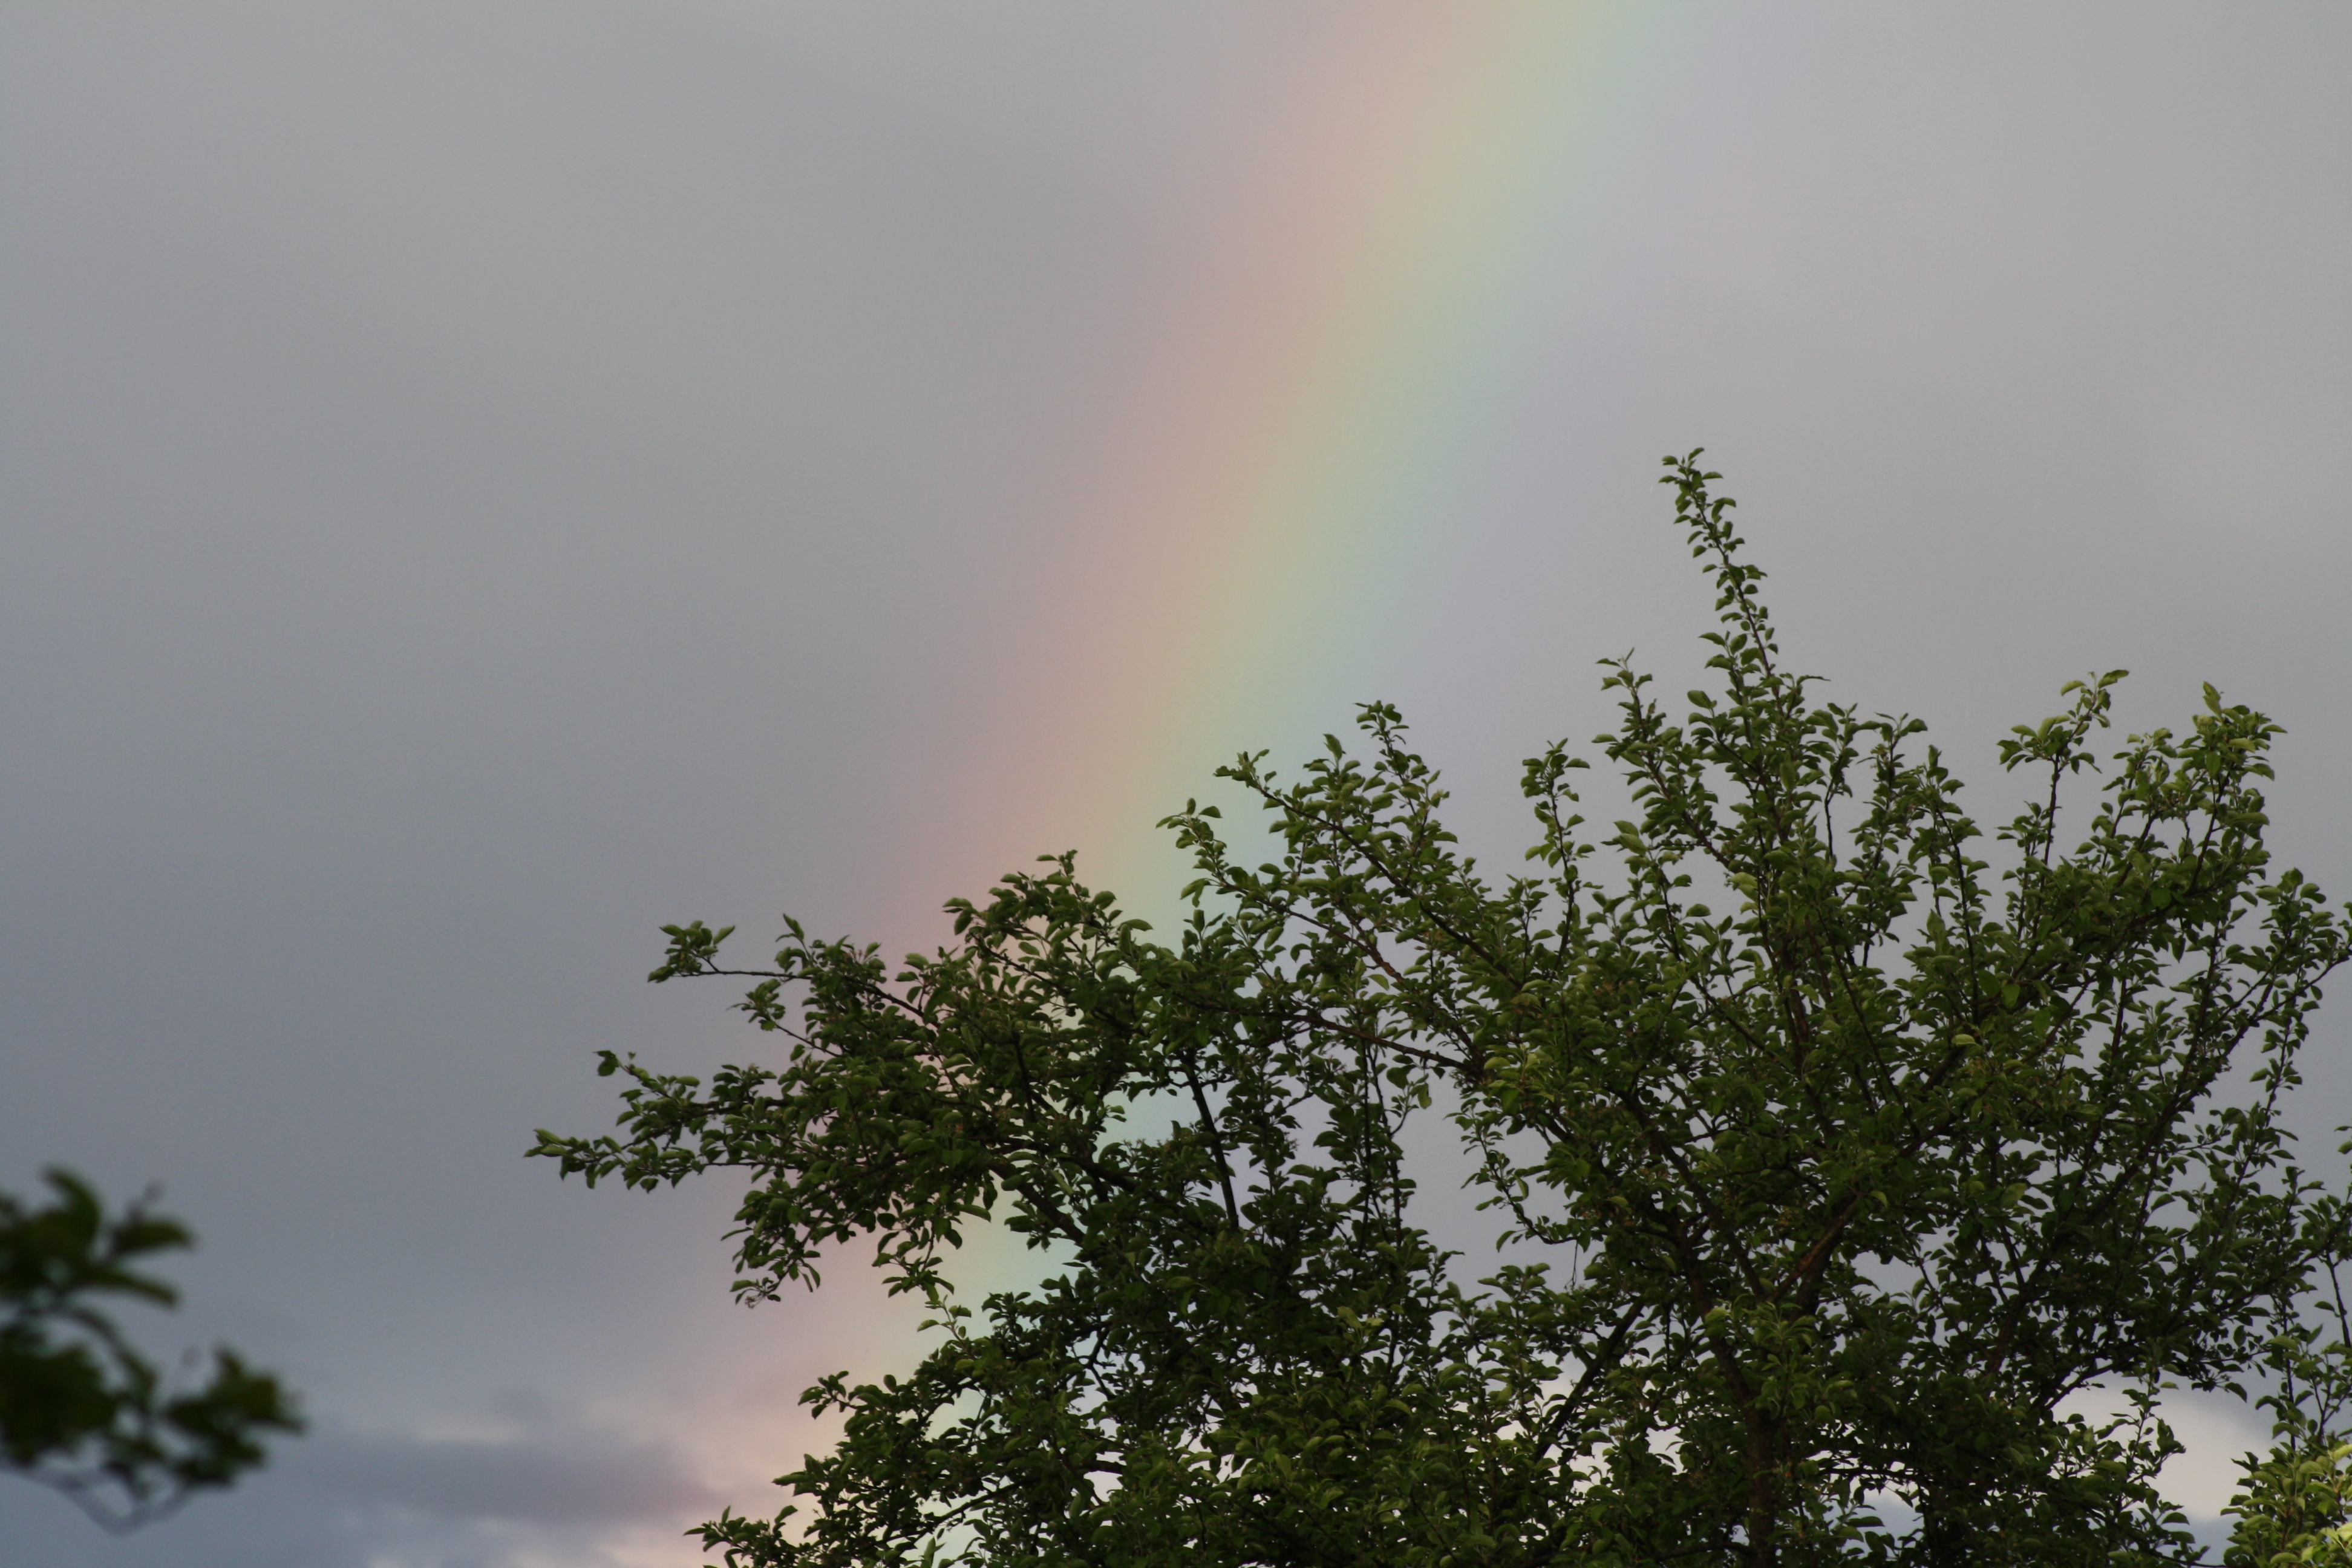
tree, nature, cloud, sky, sunlight, atmosphere, weather, rainbow, meteorological phenomenon, atmospheric phenomenon, atmosphere of earth